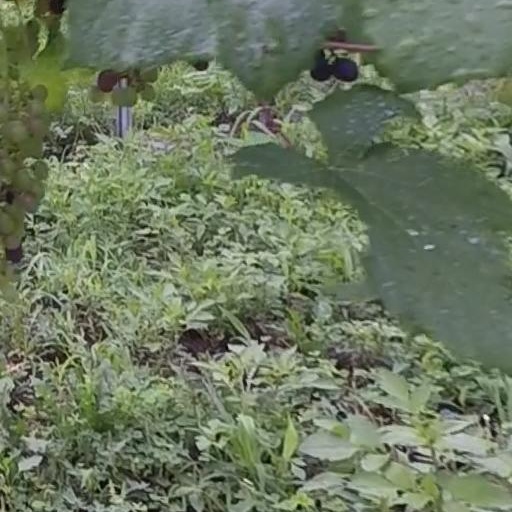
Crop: grape